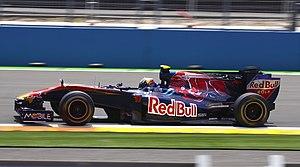
La Scuderia AlphaTauri, créée sous le nom Scuderia Toro Rosso en 2006, est une écurie italienne de Formule 1 fondée fin 2005, à la suite du rachat de l'écurie de F1 Minardi par le groupe autrichien Red Bull. Elle fait ses débuts en compétition à l'occasion du GP de Bahreïn lors du championnat du monde de Formule 1 2006. L'écurie est la junior team de Red Bull Racing qui forme des jeunes pilotes issus des formules de promotion Red Bull. Toro Rosso est tout simplement la traduction italienne de Red Bull, soit « taureau rouge ».
Le Grand Prix automobile d'Europe 2010, disputé sur le Circuit urbain de Valence le 27 juin 2010, est la vingtième édition du Grand Prix, la 829ᵉ épreuve du championnat du monde de Formule 1 courue depuis 1950 et la neuvième manche du championnat 2010.
Le championnat du monde de Formule 1 2010, la 61ᵉ édition du championnat du monde des pilotes, est remporté par Sebastian Vettel chez les pilotes et par Red Bull Racing chez les constructeurs. Deux modifications importantes sont introduites : d'une part, les ravitaillements en carburant étant interdits, les pilotes doivent embarquer suffisamment d'essence pour la durée d'une course ; d'autre part, le barème de points est modifié : les dix premiers marquent désormais et le vainqueur se voit accorder 25 points contre 10 de 2003 à 2009.